Vinjeronden

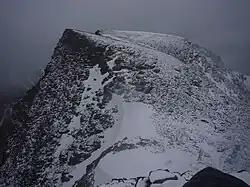
Vinjeronden covered in snow during harsh summer weather.

The mountain is easily accessed by hiking from the Rondvassbu tourist cabin (run by the Norwegian Mountain Touring Association), on the way from Rondvassbu to Rondeslottet, which is the highest mountain in Rondane.